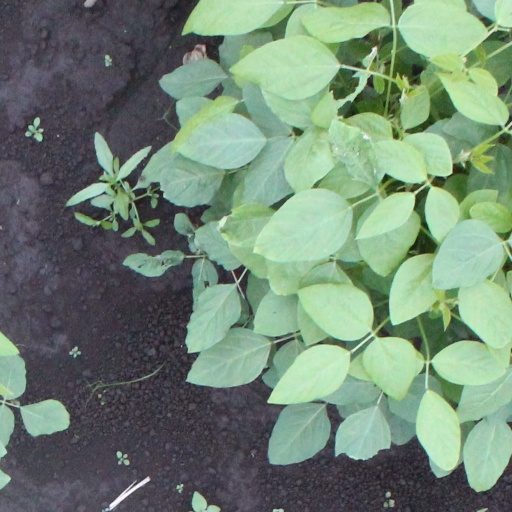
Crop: soybean